River Landing

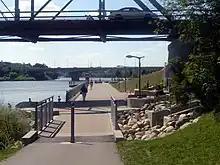
Riverbank promenade

River Landing is divided into two phases. The first phase concentrates on the eastern region of River Landing and includes redeveloping the waterfront, a hotel complex, and a destination complex. The second phase concentrates on the western region, including the cleanup of the old A. L Cole site (a decommissioned electrical power plant that had been torn down in the 1990s), parkland, and the conversion of a pre-existing electrical service building into a year-round home for the farmer's market (now relocated to 2600 Koyl Ave near the airport), business centre and residential development.